Rockbridge County, Virginia

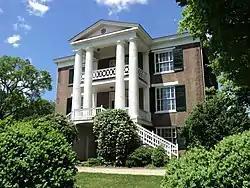
Maple Hall, antebellum house in Rockbridge County north of Lexington

The Monacan Indian Nation inhabited the area for thousands of years before American settlers arrived in the area. Multiple mounds were constructed near the modern towns of Rockbridge and Rockbridge Baths.